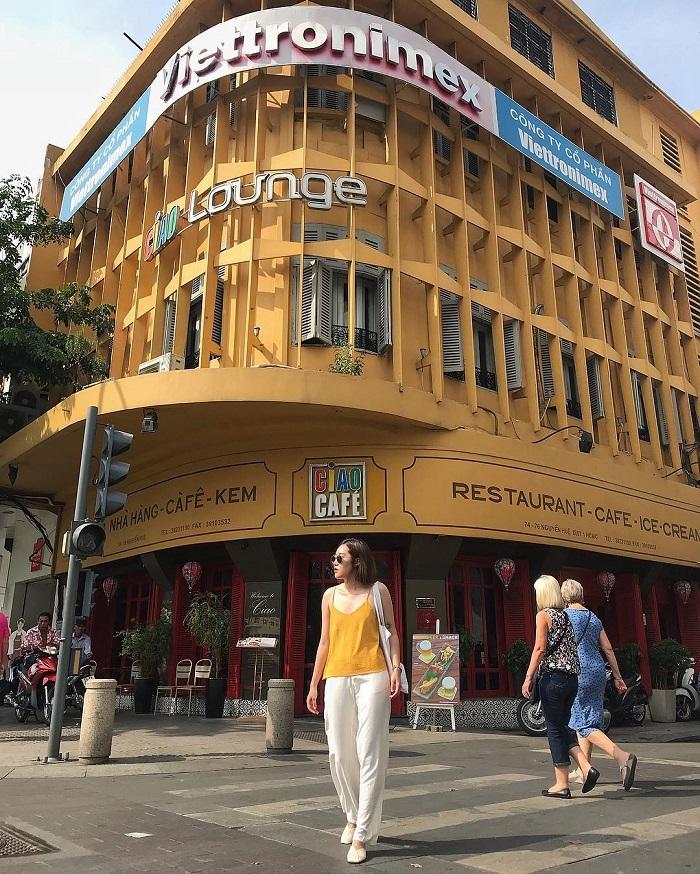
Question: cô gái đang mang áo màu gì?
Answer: cô gái đang mang áo màu vàng